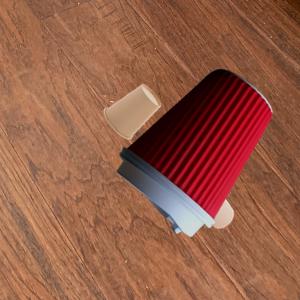
Label: cups